Port Aransas, Texas

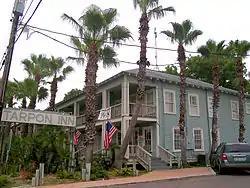
The Tarpon Inn is on the National Register of Historic Places listings in Nueces County, Texas.

The Tarpon Inn was built in 1886 with surplus lumber from Civil War barracks. It was built to house workers building the south jetty (known then as the Mansfield Jetty). In 1886, when the jetty was finished, the structure was converted into a hotel and called the Tarpon Inn. It was opened by Frank Stephenson and sold to Mary Hatfield and her son, Ed Cotter in 1897. After the 1919 hurricane destroyed the main structure, the inn was sold again in 1923 to James M. Ellis, who rebuilt the inn to resemble the old barracks.